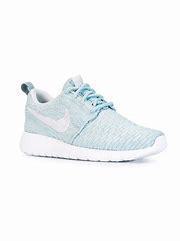
Brand: Nike
Model: Roshe One